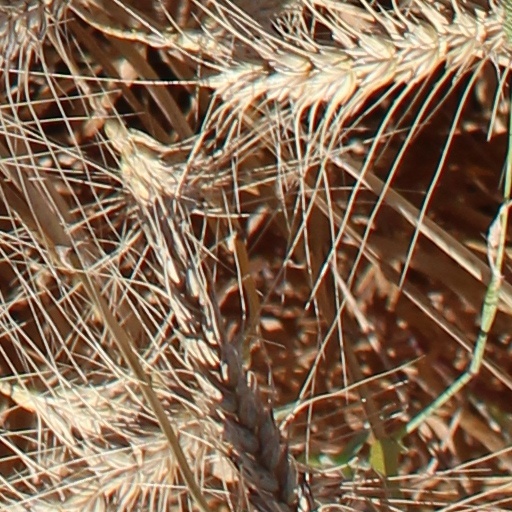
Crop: wheat